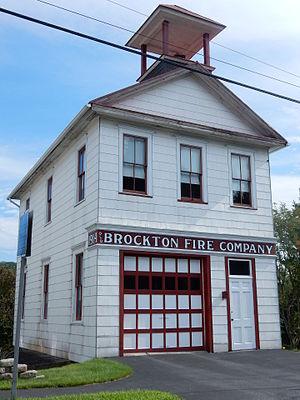
Schuylkill Township est un township situé à l'est du comté de Schuylkill, en Pennsylvanie, aux États-Unis. En 2010, il comptait une population de 1 129 habitants.